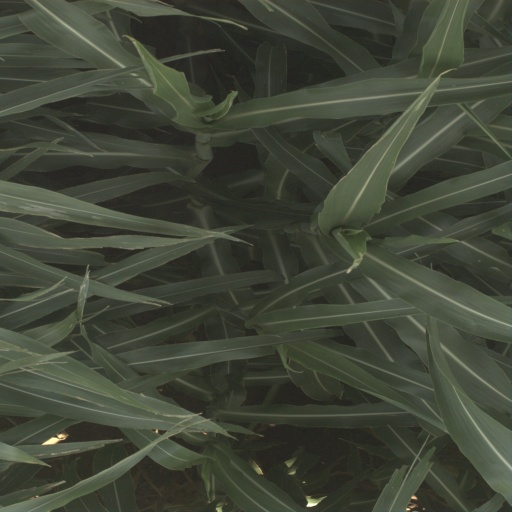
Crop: sorghum